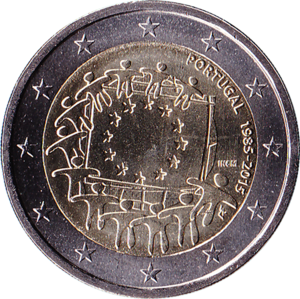
2 Euro Portugal 2015 - 30e anniversaire du drapeau européen
Les pièces en euro du Portugal sont les pièces de monnaie en euro frappées par le Portugal et mises en circulation par la Imprensa Nacional - Casa da Moeda. L'euro a remplacé l'ancienne monnaie nationale, l'escudo portugais, le 1ᵉʳ janvier 1999 au taux de conversion de 1 euro = 200,482 escudos. Les pièces en euro portugaises ont cours légal dans la zone euro depuis le 1ᵉʳ janvier 2002.
La série de pièces de 2 euros du 30ᵉ anniversaire du drapeau européen une série de pièces de monnaie émise par tous les pays de l'Union européenne utilisant l'euro au moment de son émission en 2015.